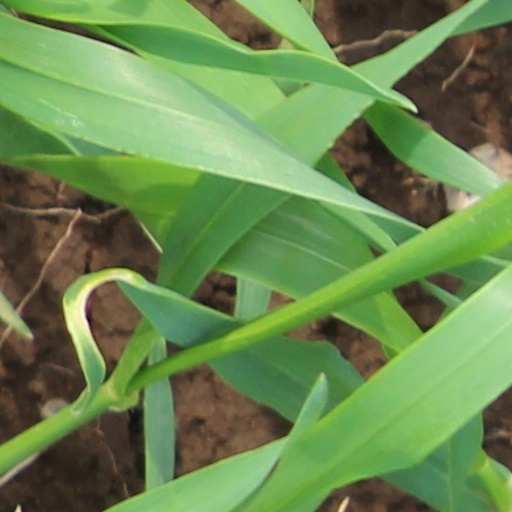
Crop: wheat